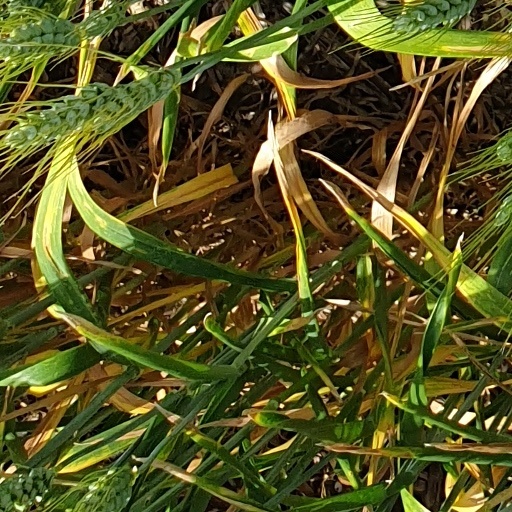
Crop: wheat